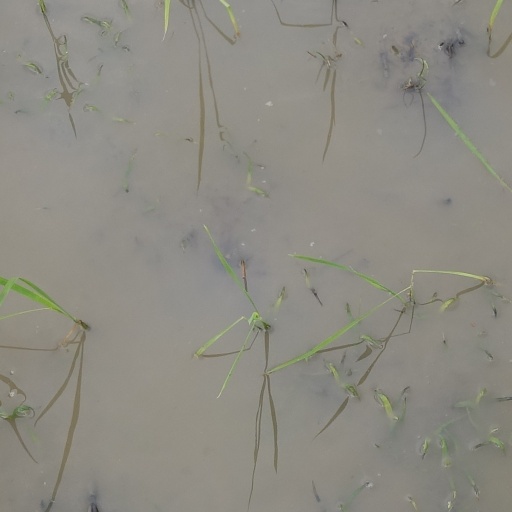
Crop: rice